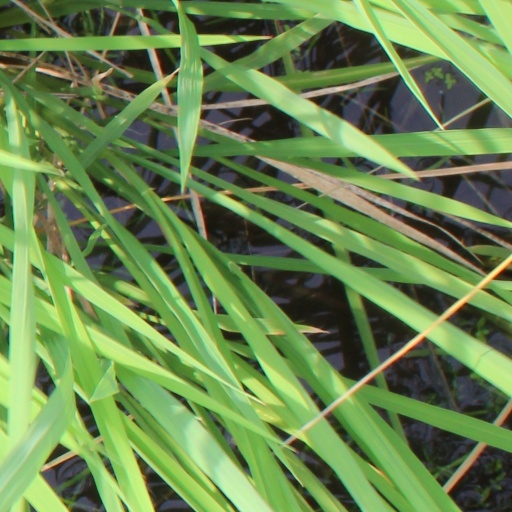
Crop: rice